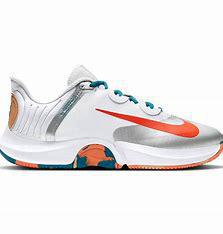
Brand: Nike
Model: Court Air Zoom GP Turbo